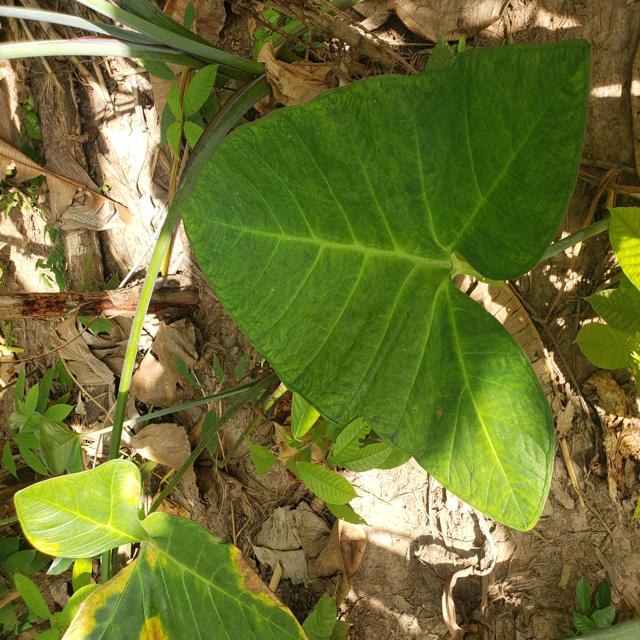
Label: Healthy